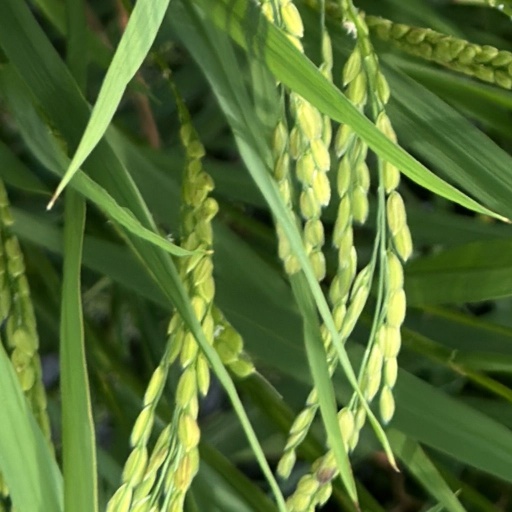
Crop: rice